George Swinton

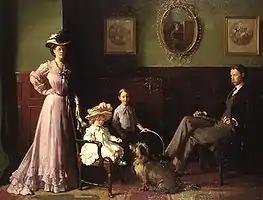
The family of George Swinton by William Orpen

Captain George Sitwell Campbell Swinton (10 May 1859 – 17 January 1937) was a long-serving Scottish politician and officer of arms.